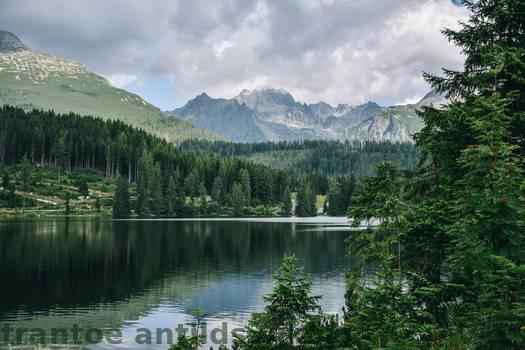
Label: Watermark